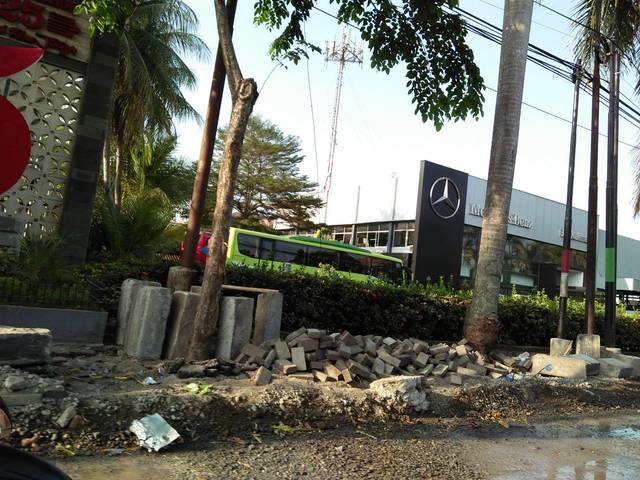
Region: Indonesia
Coordinates: -7.783, 110.435